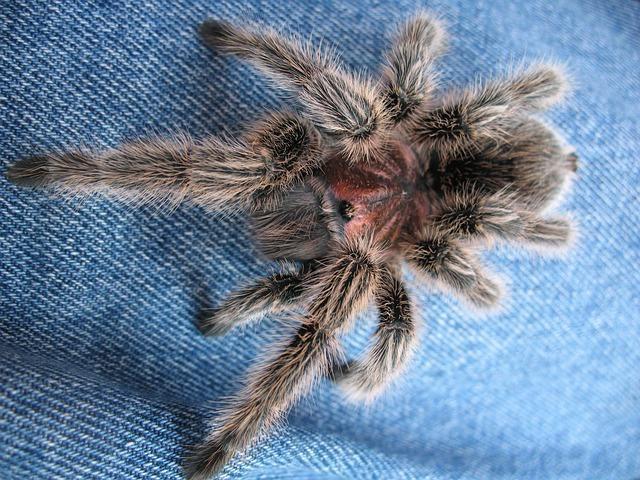
spider